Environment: real
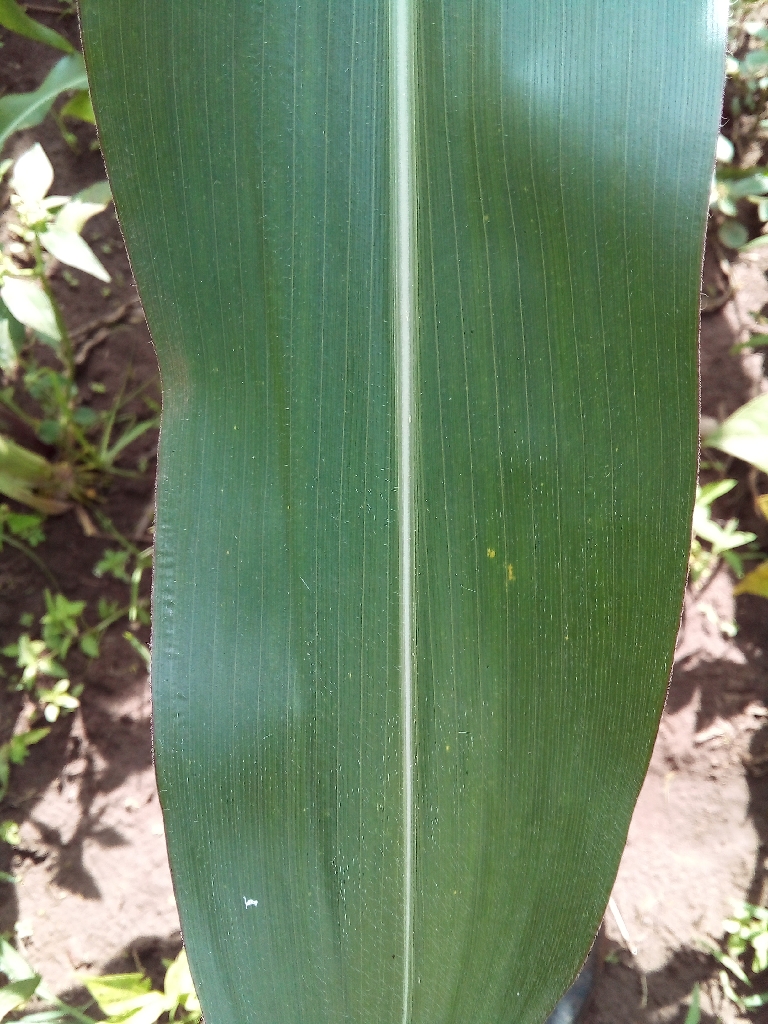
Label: healthy